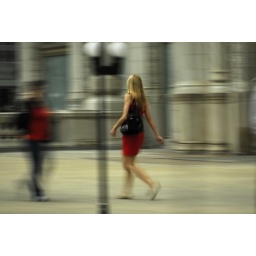
Woman in Red dress walking